Heinrich Schacht

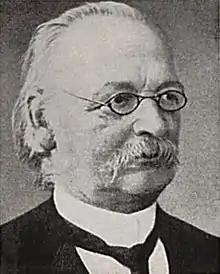
Heinrich Schacht

Heinrich Schacht (born 26 January 1840 in Lemgo, Germany, and died 8 Februar 1912 in Jerxen/Detmold) was a German pedagogue and ornithologist.